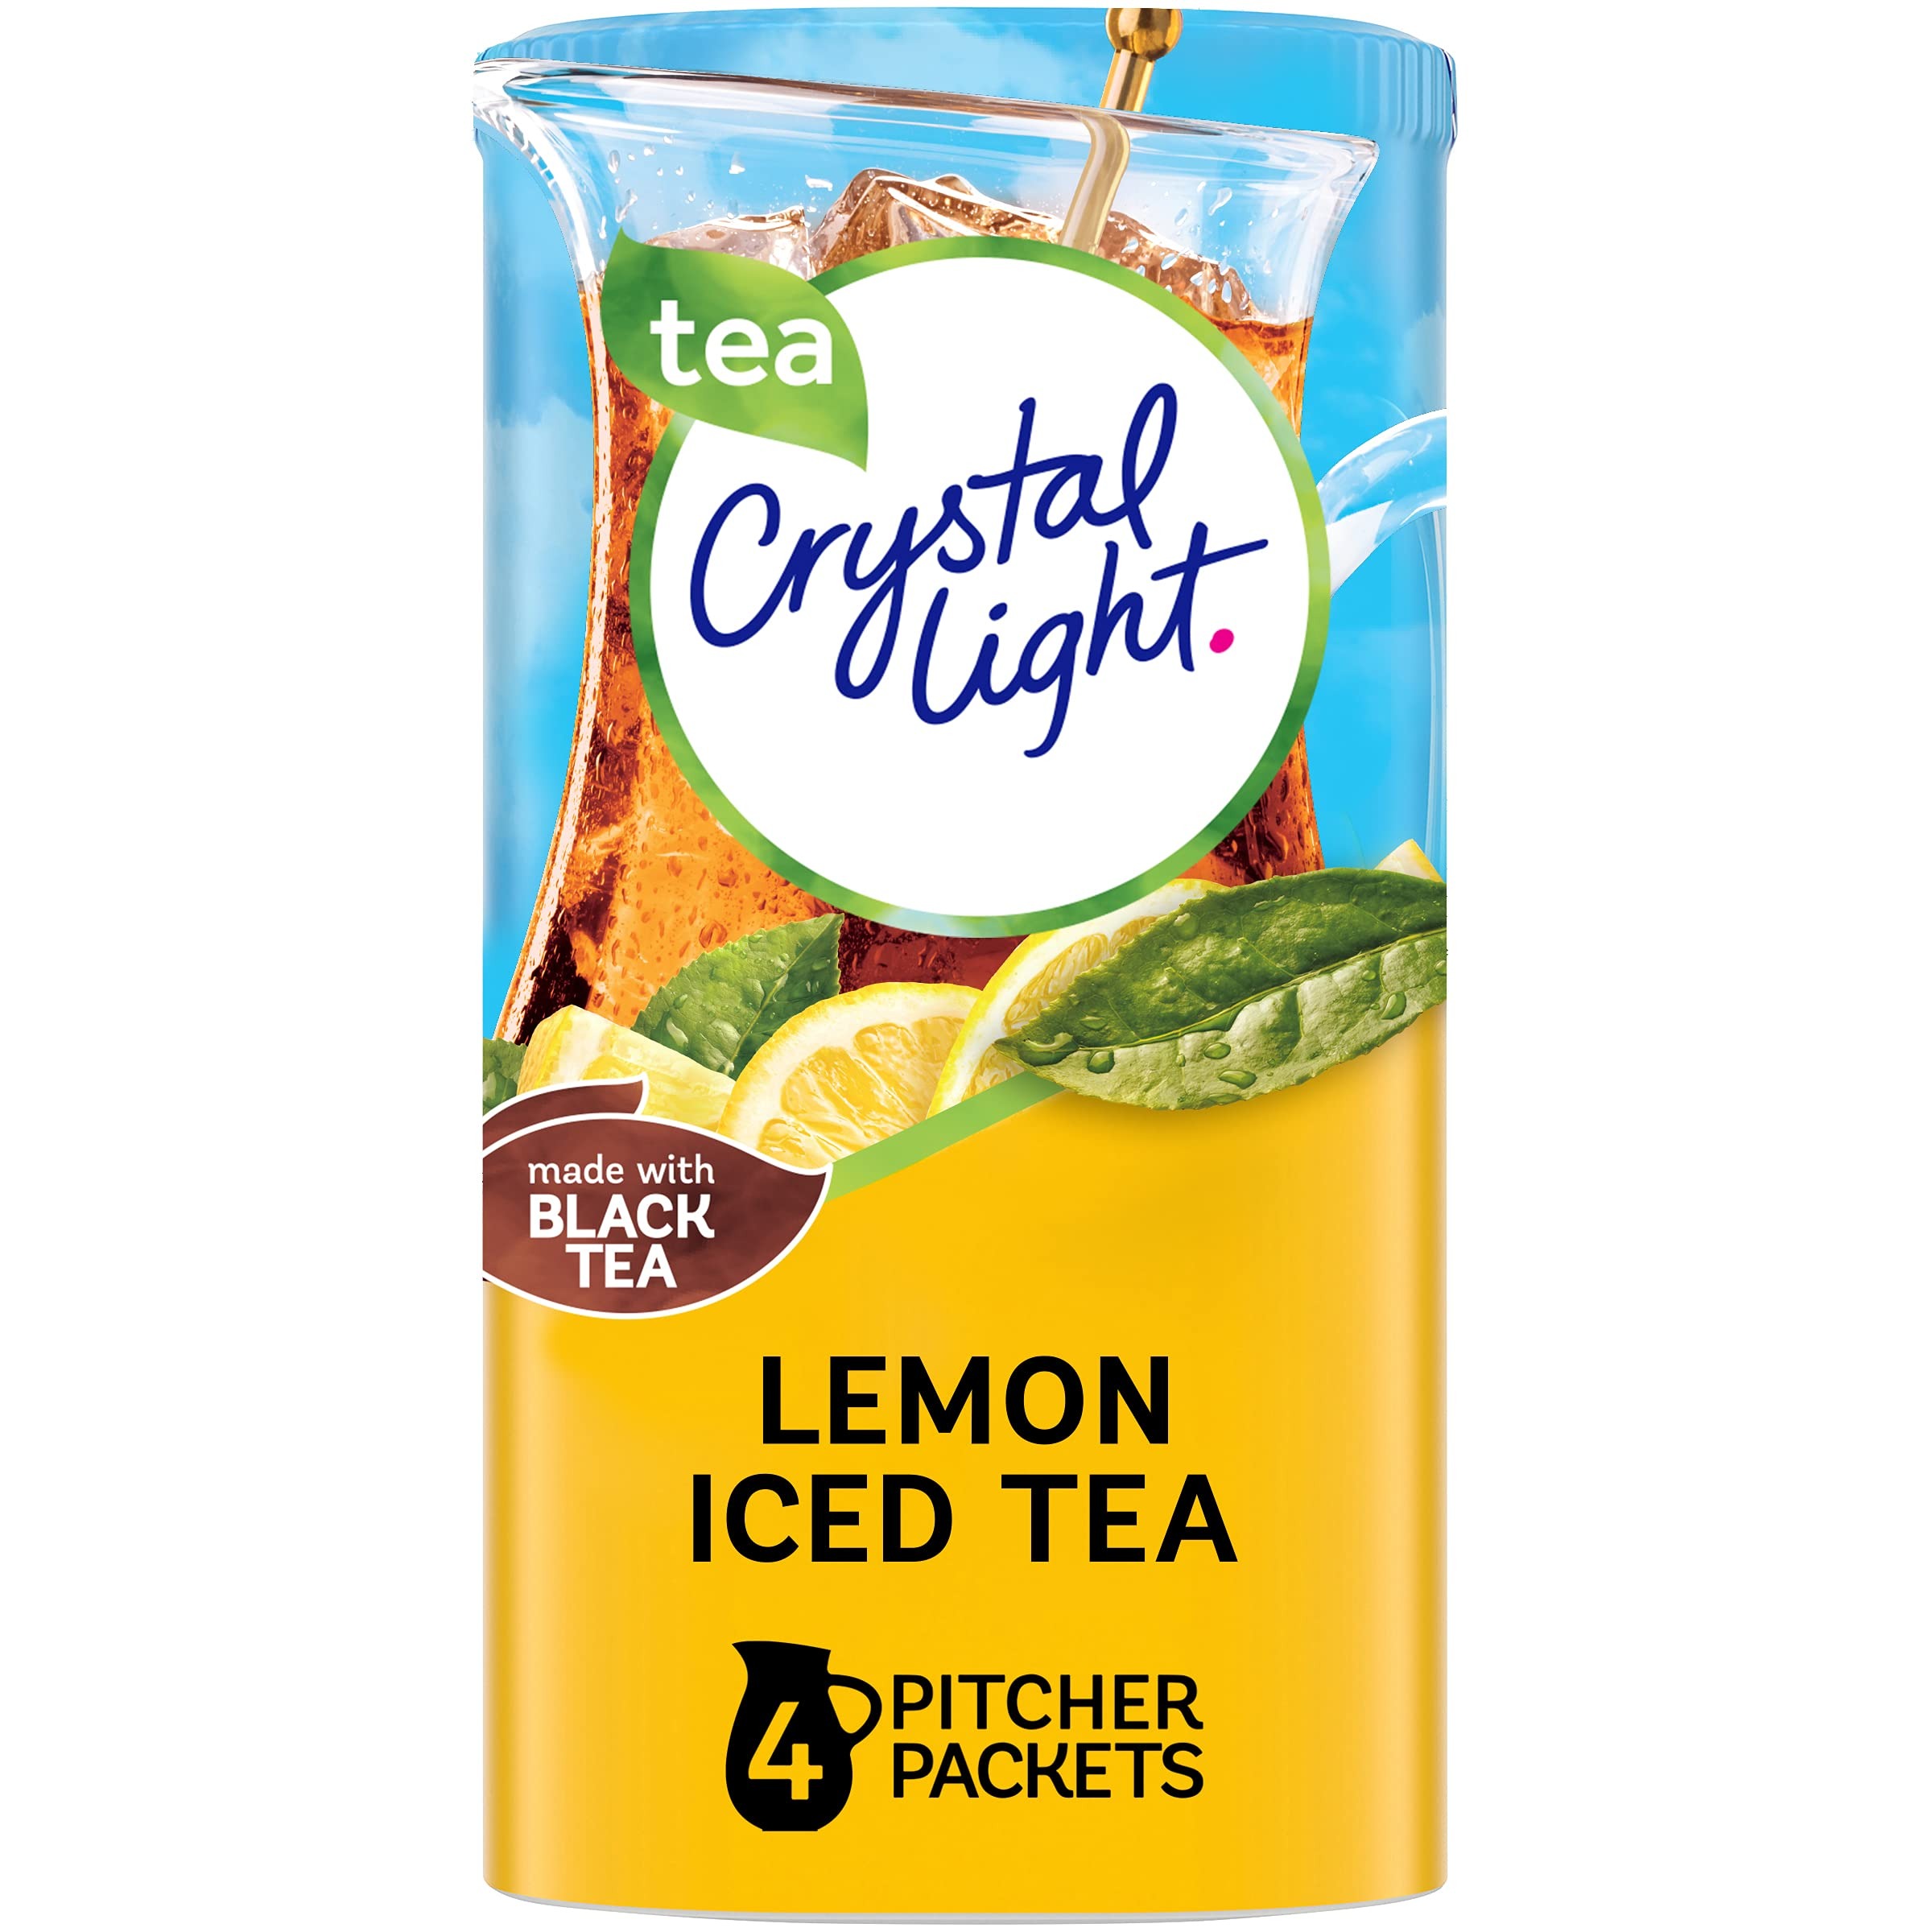
Item Name: Crystal Light Lemon Iced Tea Drink Mix (16 Pitcher Packets, 4 Packs of 4)
Bullet Point 1: Four 4 ct. canisters of Crystal Light Naturally Flavored Lemon Iced Tea Powdered Drink Mix
Bullet Point 2: Crystal Light Naturally Flavored Lemon Iced Tea Powdered Drink Mix delivers low calorie refreshment
Bullet Point 3: Each pitcher packet makes 5 servings or one 2-quart pitcher
Bullet Point 4: Made with zero sugar and 5 calories per serving for guilt-free refreshment
Bullet Point 5: Made with real black tea
Bullet Point 6: 90 percent fewer calories than leading beverages; this product 5 calories, leading beverages 70 calories
Bullet Point 7: Comes in a variety of sizes for all your beverage needs
Value: 3.84
Unit: Ounce

Price: 10